Tryon Creek

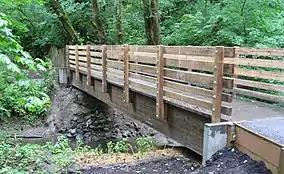
High Bridge over Tryon Creek in Tryon Creek State Natural Area

Oregon Department of Environmental Quality (DEQ) developed the Oregon Water Quality Index (OWQI) in the 1970s to rate general water quality at different locations. Scores can vary from 10 (worst) to 100 (ideal). Portland's Bureau of Environmental Services (BES) incorporated the OWQI into its monitoring of Tryon Creek in 1997. As of 2004, the overall OWQI score for Tryon Creek was 74 or "poor"; this was slightly better than nearby Fanno Creek at 67. The State of Oregon listed Tryon Creek as "water-quality limited" in 1998 because water temperatures on the lower of the main stem as well as on Nettle, Arnold, and Falling creeks exceeded the upper limit for protecting salmonid fish rearing and migratory fish passage during the summer.